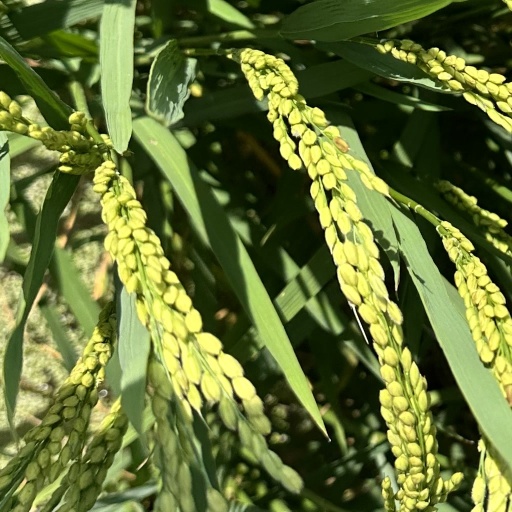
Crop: rice